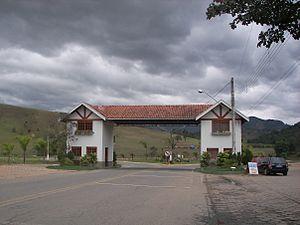
São Bento do Sapucaí est une municipalité brésilienne de l'État de São Paulo et la Microrégion de Campos do Jordão.